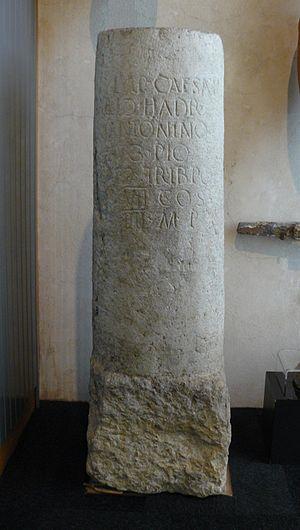
Borne milliaire - 145 ap. J.C. - calcaire dur env. 2 m. - découverte à Mirabel, Ardèche, France - référence épigraphique CIL XII 5565 alias CIL XVII-02, 189 - M.A.N. St-Germain-en-Laye - Inv. n° 35588 Español: Miliario de 145 procedente de Mirabel´(Ardeche, Francia) conservado en el M.A.N. St-Germain-en-Laye - Inv. n° 35588, correspondiente con CIL XVII-02, 189: Latina: Imp(eratore) Caesare / T(ito) Aelio Hadr(iano) / Antonino / Aug(usto) Pio / p(atre) p(atriae) trib(unicia) pot(estate) / VII co(n)s(ule) / IIII m(ilia) p(assuum) X
Cet article recense − de façon non exhaustive − les bornes milliaires et leugaires romaines, dont des groupes de colonnes itinéraires et des tronçons de voies, sites ou objets immobiliers et mobiliers juridiquement protégées au titre des monuments historiques et actuellement localisées en France. Historiquement, cette liste est le complément des bornes déjà protégées pour être dans les collections publiques.
Dans la Rome antique, les bornes milliaires étaient des bornes routières en pierre généralement en forme de colonne portant une inscription et destinées à marquer les distances sur le tracé des principales voies romaines d'Italie et des provinces romaines. Comme leur nom l'indique, les distances étaient mesurées en milles romains, soit environ 1 480 mètres. Toutefois dans les provinces gauloises les distances peuvent parfois être exprimées en lieues ; certains auteurs parlent alors de borne leugaire.